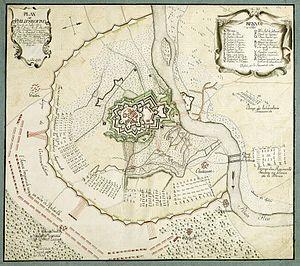
Le siège de Philippsbourg, entrepris par les Français contre la place-forte rhénane de Philippsbourg, se déroula du 2 juin au 18 juillet 1734, pendant la guerre de Succession de Pologne. Le duc de Berwick avait remonté la vallée du Rhin à la tête d’une armée forte de 100 000 hommes pour reprendre la place aux forces autrichiennes, quelque 60 000 hommes détachés depuis le 1ᵉʳ juin pour investir la forteresse. Une armée de relève de 35 000 hommes, menée par un prince Eugène déjà âgé ne parvint pas à desserrer l'étau français. Le 12 juin, le maréchal de Berwick fut tué par un boulet de canon alors qu'il inspectait la tranchée. La direction des opérations passa aux généraux Bidal d'Asfeld et Noailles, et un mois plus tard, la ville rendit les armes. Aux termes de la reddition, la garnison autrichienne put se replier à Mayence avec les honneurs de la guerre.